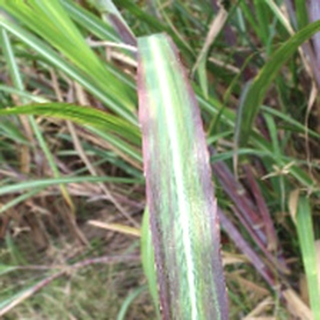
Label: sugarcane_bacterial_blight